Wijnendale Castle

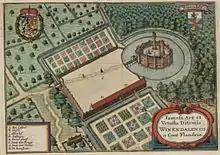
An illustration of the castle from "Flandria Illustrata" (1641)

In 1609 Duke John William of Cleves died without children and after the War of the Jülich succession in the Treaty of Xanten, the Fiefdom of Wijnendale passed to one of the victors, Wolfgang Wilhelm, Count Palatine of Neuburg, as confirmed in 1634 by the Privy Council of the Habsburg Netherlands and in 1666 by the Treaty of Cleves.